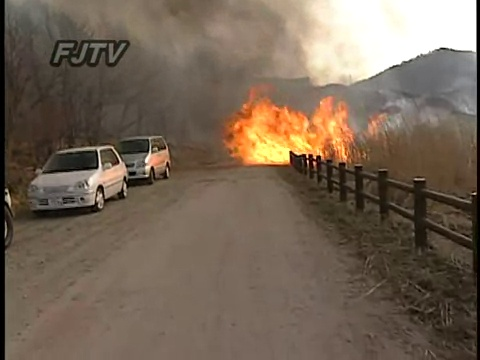
Fire: yes
Smoke: yes